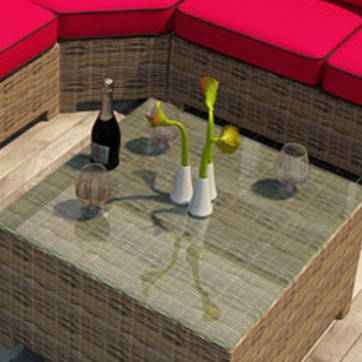
Material: plastic